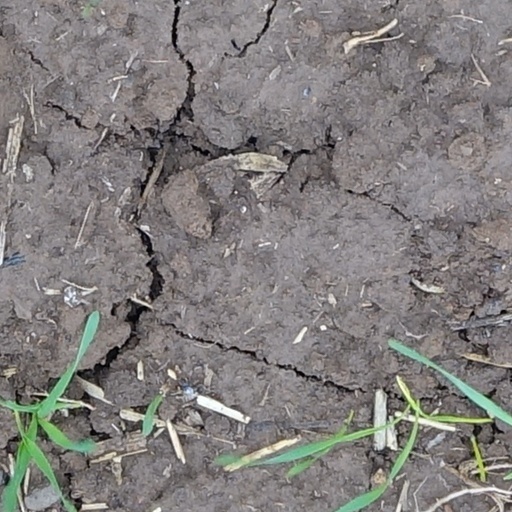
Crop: wheat